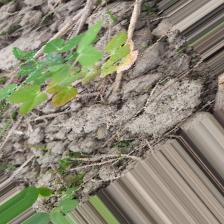
Label: Ascochyta blight